RocketBowl

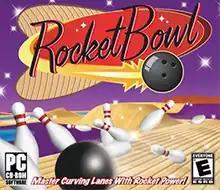

RocketBowl (also RocketBowl Plus) is a sports game developed by LargeAnimal and published by GarageGames, released November 4, 2004 for Windows. The game features a retro-futuristic 1950s theme. It was also released on the Xbox 360 through Xbox Live Arcade on September 10, 2008.